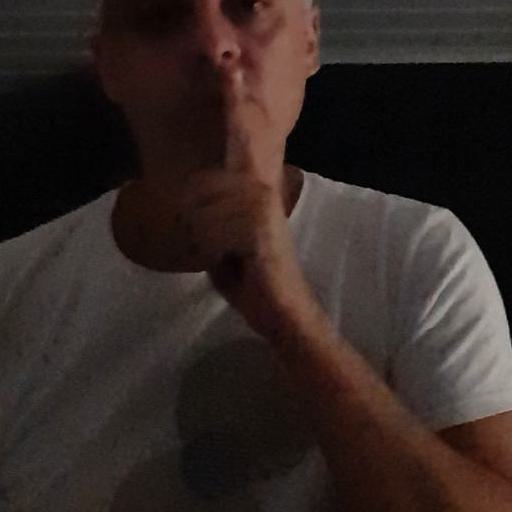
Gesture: mute